Tung-Sol

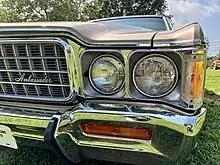
Tung-Sol 5.75' high beam (1 top marking) headlight left (original) with TS logo and GE 5.75' low beam headlight (2 top marking) right (replacement) with GENERAL GE ELECTRIC logo on 1972 AMC Ambassador sedan

The headlight lamps had the word "TUNG-SOL" prior to 1964 production and the letters "TS"above "SEALED BEAM" after this production date.